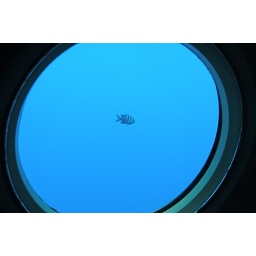
Little fish in the window